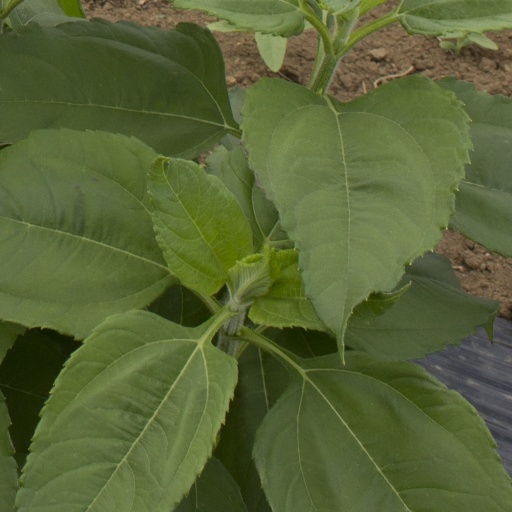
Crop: Jerusalem artichoke